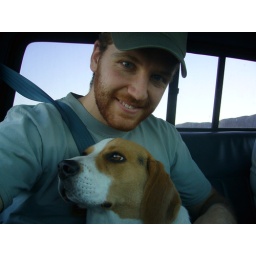
The boys in the truck